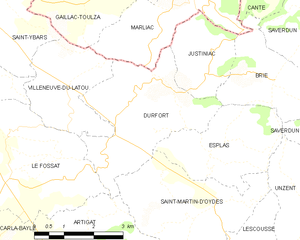
Carte des communes françaises: Durfort
Durfort est une commune française, située dans le département de l'Ariège en région Occitanie.